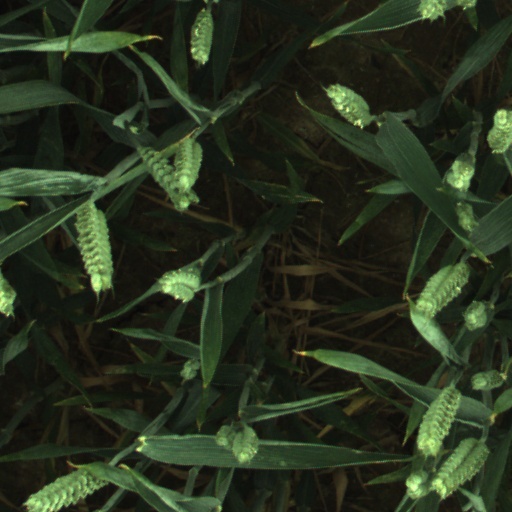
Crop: wheat